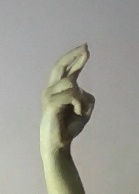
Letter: zay